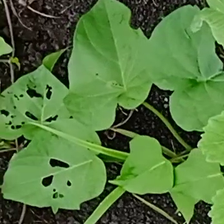
Weed species: Obscure_morning _glory(Ipomoea obscura)